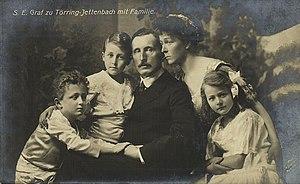
La duchesse Sophie, née le 22 février 1875 à Possenhofen, et morte le 4 septembre 1957 au château de Seefeld, Bad-Kreuth, aînée des cinq enfants de Charles-Théodore en Bavière et de Marie-Josèphe de Bragance, est un membre de la Maison de Wittelsbach.